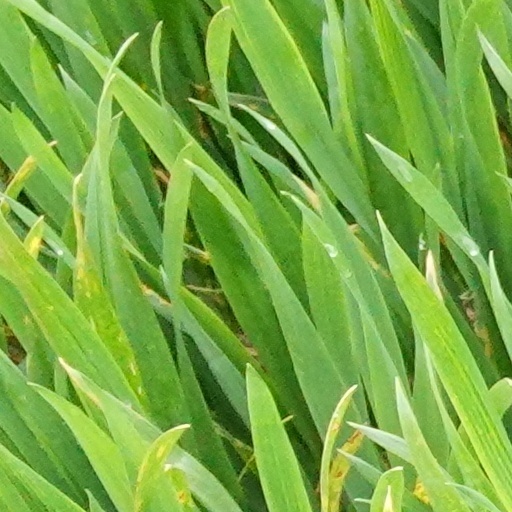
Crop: wheat